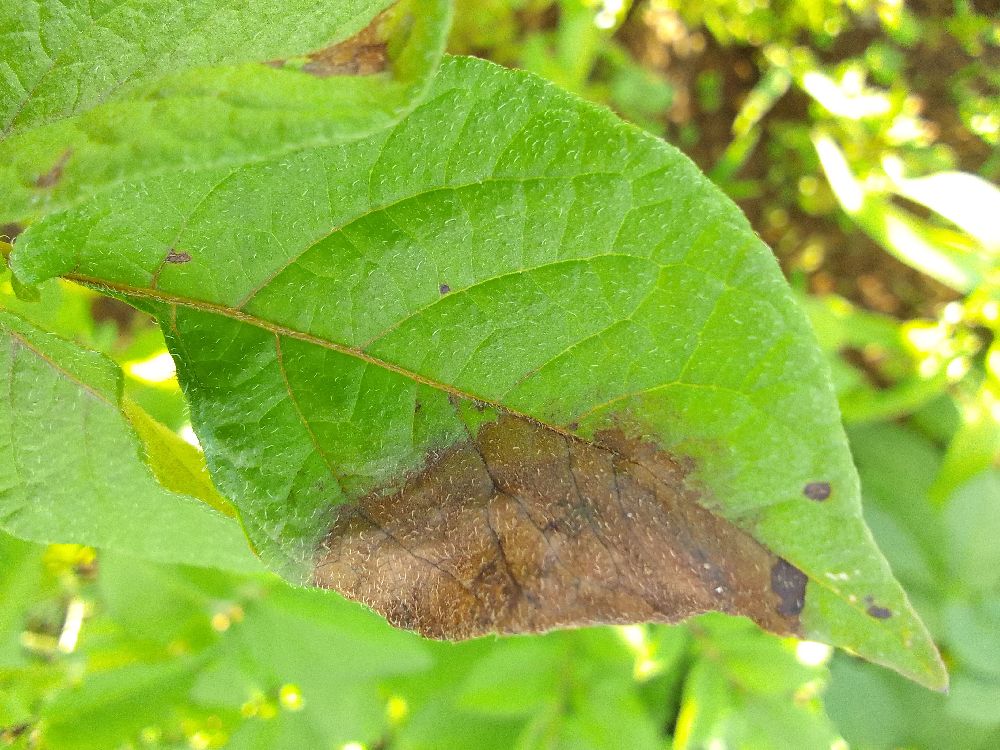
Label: Late blight